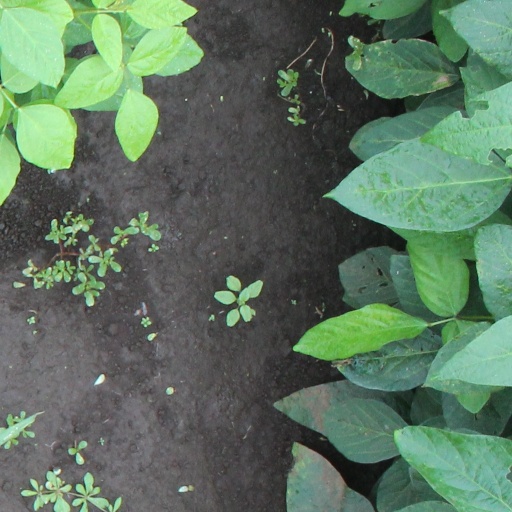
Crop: soybean